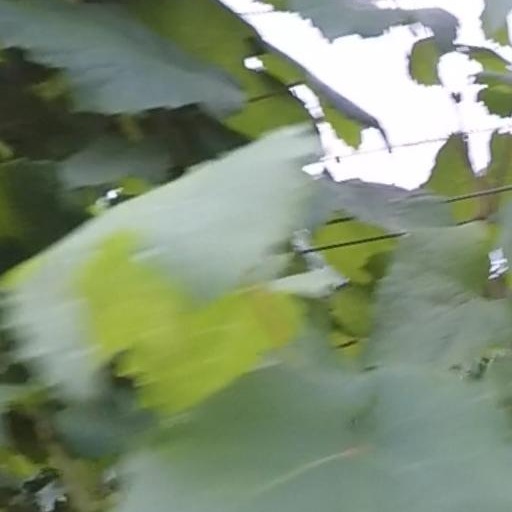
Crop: grape